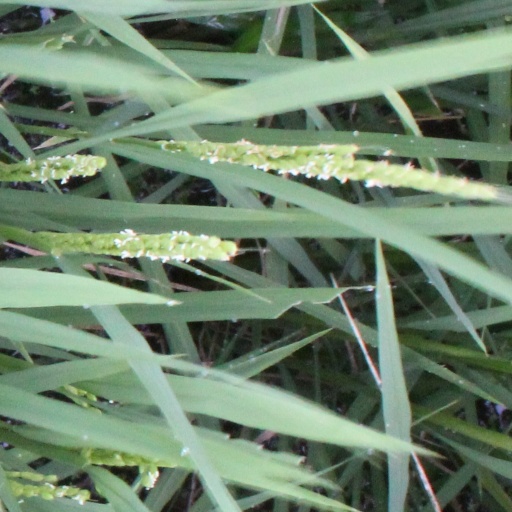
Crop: rice